Carl Linnaeus

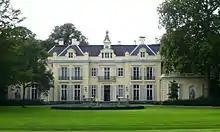
View of Hartekamp, where Carl von Linné lived and studied for three years, from 1735 until 1738

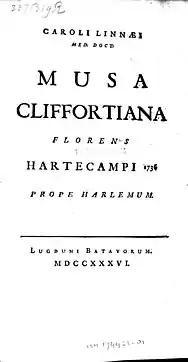
Title page of "" (1736), Linnaeus's first botanical monograph

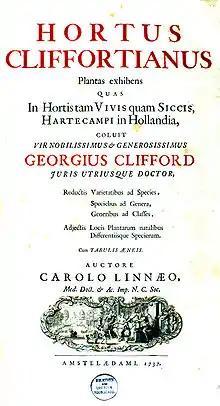
Title page of "Hortus Cliffortianus" (1737). The work was a collaboration between Linnaeus and Georg Dionysius Ehret, financed by George Clifford III, one of the directors of the VOC.

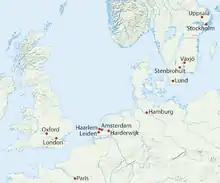
Cities where he worked; those outside Sweden were only visited during 1735–1738

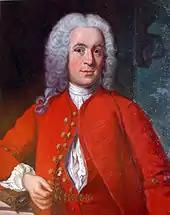
Wedding portrait

His relations with Nils Rosén having worsened, Linnaeus accepted an invitation from Claes Sohlberg, son of a mining inspector, to spend the Christmas holiday in Falun, where Linnaeus was permitted to visit the mines.